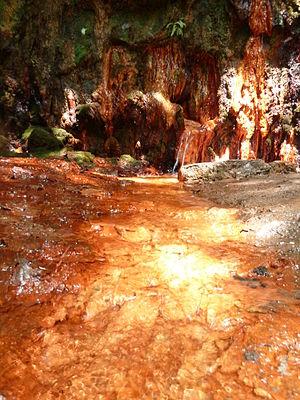
Source ferrugineuse à Laifour, département des Ardennes , France
L'eau ferrugineuse est une variété d'eau minérale riche en ions Fe²⁺ ou Fe³⁺. On a longtemps attribué à ces eaux le mérite de prévenir l'alcoolisme car elles apporteraient le fer qui vient habituellement d'une consommation régulière d'alcool ayant pour effet d'augmenter la teneur en fer dans le sang. La conséquence en aurait été la disparition de l'addiction.
La Source ferrugineuse de Laifour est une source d'eau ferrugineuse située à Laifour une commune française, située dans le département des Ardennes en région Champagne-Ardenne.
Laifour est une commune française, située dans le département des Ardennes en région Grand Est.